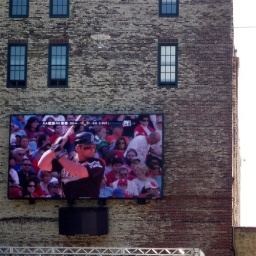
Outdoor video wall screening, Phillies vs Marlins, The Piazza at Schmidt's in Philadelphia, PA